Public university

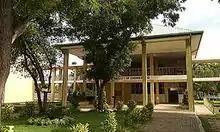
South Eastern University in Oluvil, Sri Lanka

There are six autonomous public universities in Singapore, including National University of Singapore founded in 1905, Nanyang Technological University founded 1981, Singapore Management University founded in 2000, Singapore University of Technology and Design and Singapore Institute of Technology founded in 2009, and Singapore University of Social Sciences founded in 2017.